Militarization of police

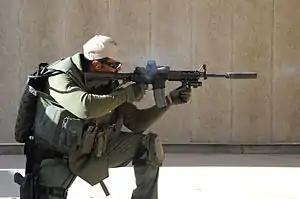
A member of the Wichita Falls SWAT team conducts a rifle drill.

The militarization of police escalated with the 1033 program, initiated by President George H.W. Bush in 1990, ostensibly to address organized drug trafficking. The 1033 Program was documented in action through published and televised images of excessive force and armoured vehicles broadcast during the 2014 protests in Ferguson after Michael Brown was killed by police. The National Defense Authorization Act, as part of the U.S. Government's Defense Logistics Agency Disposition Services (DLA) currently coordinates the transfer of excess military equipment to law enforcement agencies.